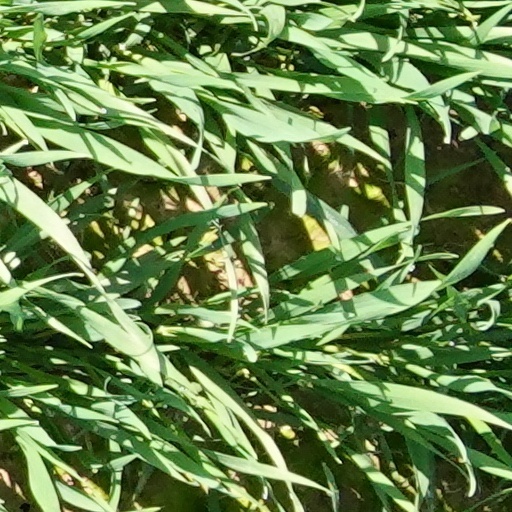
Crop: wheat